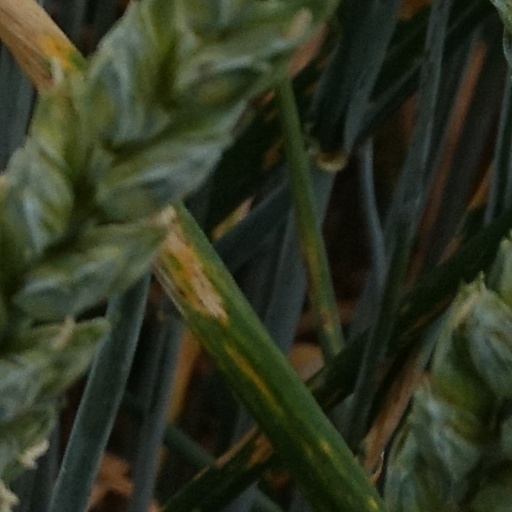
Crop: wheat